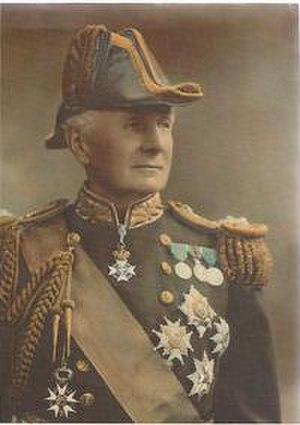
Le First Sea Lord ou « 1SL » est le titre du commandant général de la Royal Navy et de tous les services de la marine britannique. Il détient aussi le titre de chef d'état-major de la Marine. Il est membre du Comité des chefs d'état-major et de l'Admiralty Board. Il était auparavant nommé First Naval Lord.